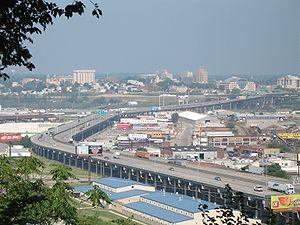
Kansas City est la plus grande ville de Missouri, État américain du Midwest, au centre des États-Unis. En 2010, elle comptait 490 000 habitants. La ville est située à l'extrémité ouest de l'État, à la frontière avec le Kansas, au confluent des rivières Missouri et Kansas. Elle fait face à son homonyme située elle au Kansas. Les deux villes font partie de la zone métropolitaine de Kansas City, à cheval sur les deux États, qui comptait 2 160 000 habitants en 2015. Kansas City s'étend sur les comtés de Clay, de Cass, de Jackson et de Platte.